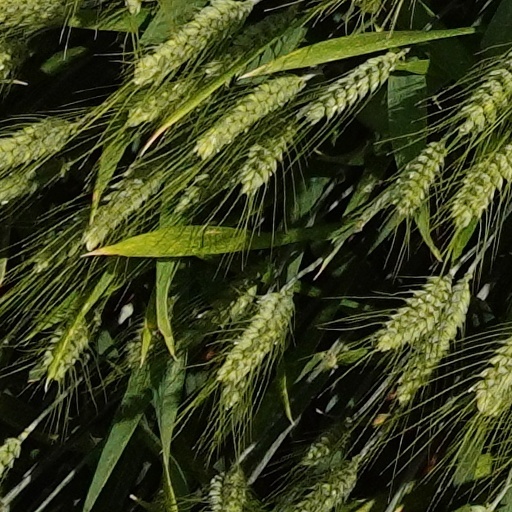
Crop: wheat